Miss Norway

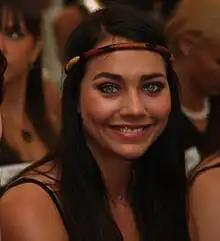
Lene Egeli, Miss Norway 2008

The Miss Norway (formerly known as "Frøken Norge") is a national beauty pageant in Norway The pageant was founded in 1950, where the winners were sent to Miss Universe.